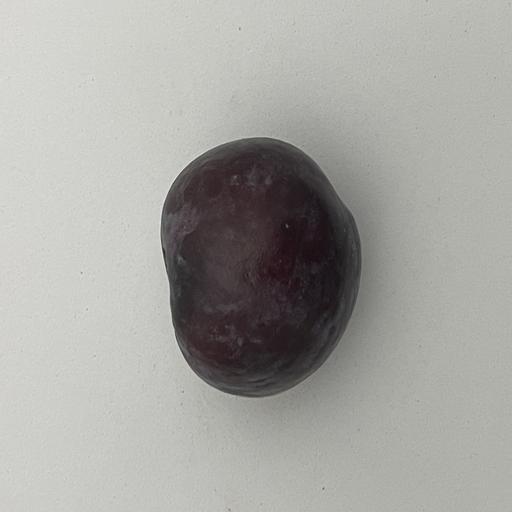
Crop type: Palm